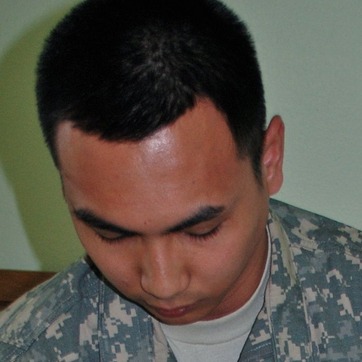
Material: skin